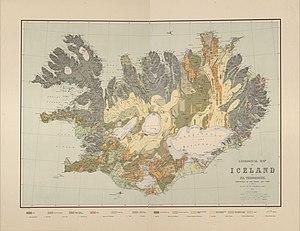
Une carte géologique de l’Islande par Þorvaldur Thoroddsen en 1901.